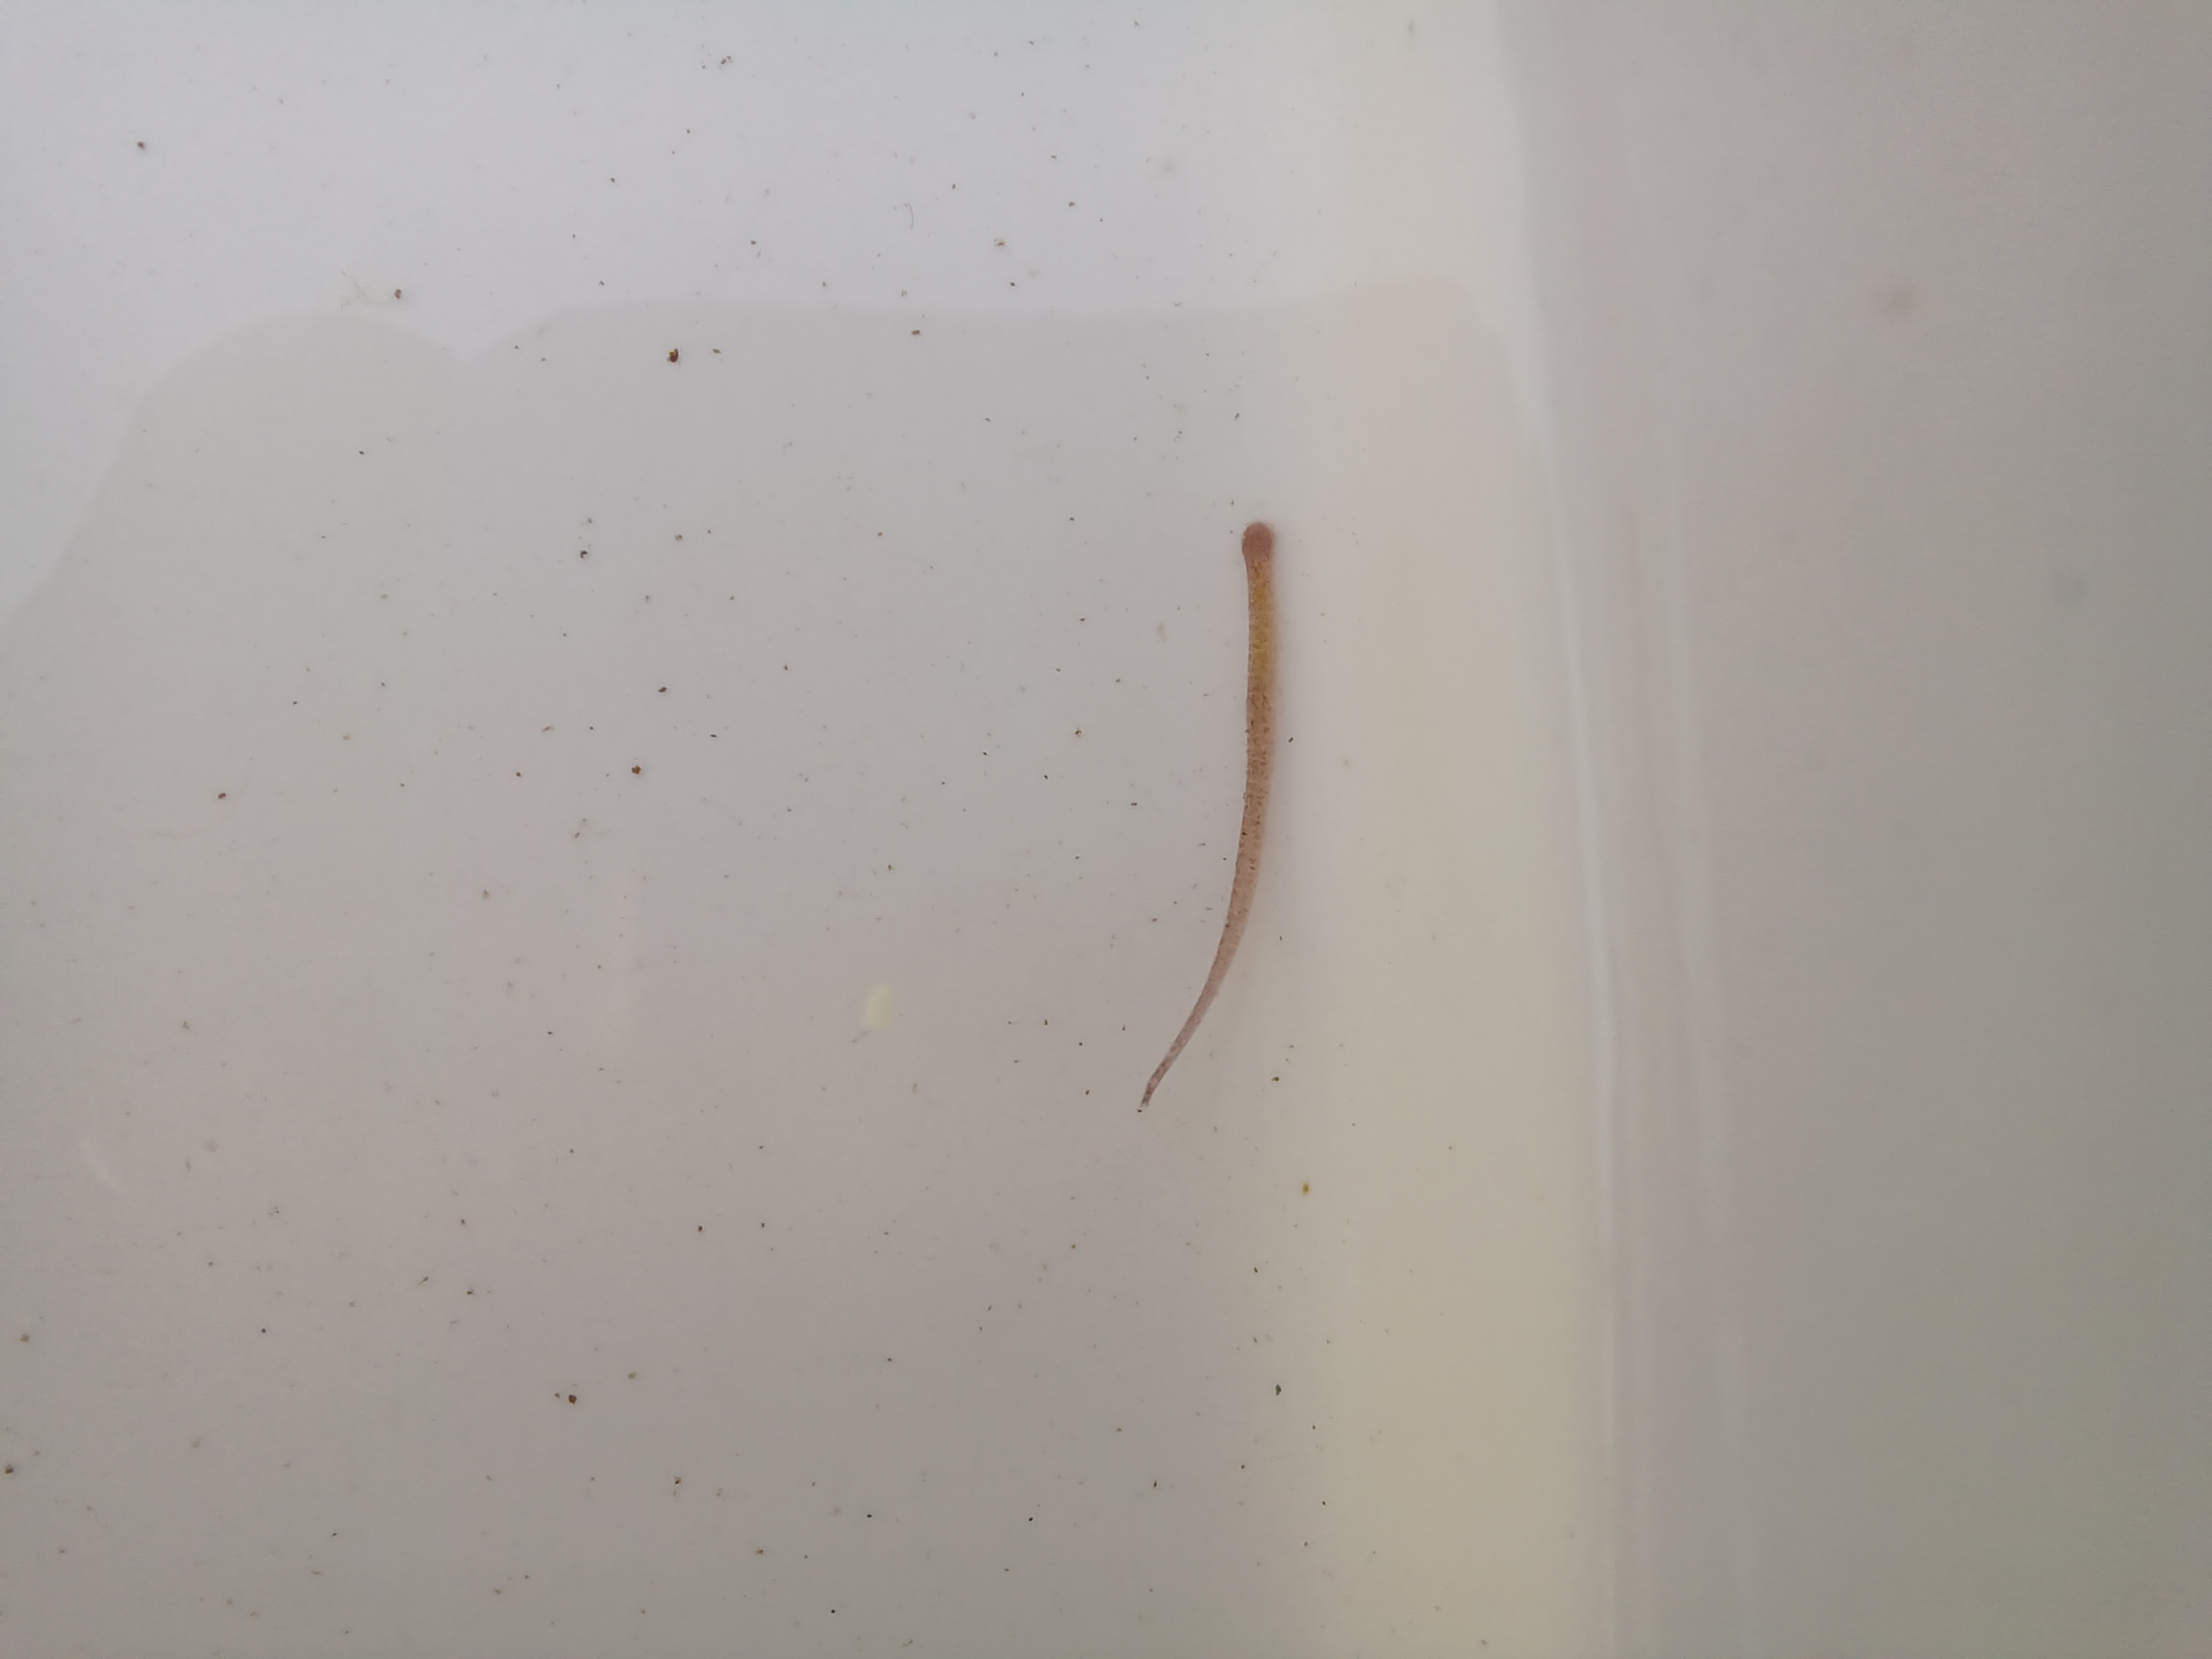
Macroinvertebrate group: leeches